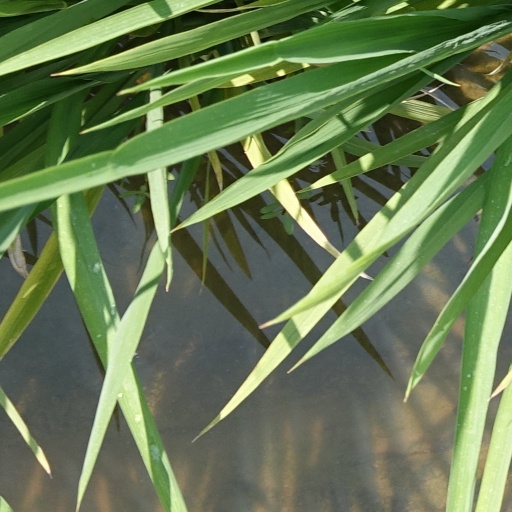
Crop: rice